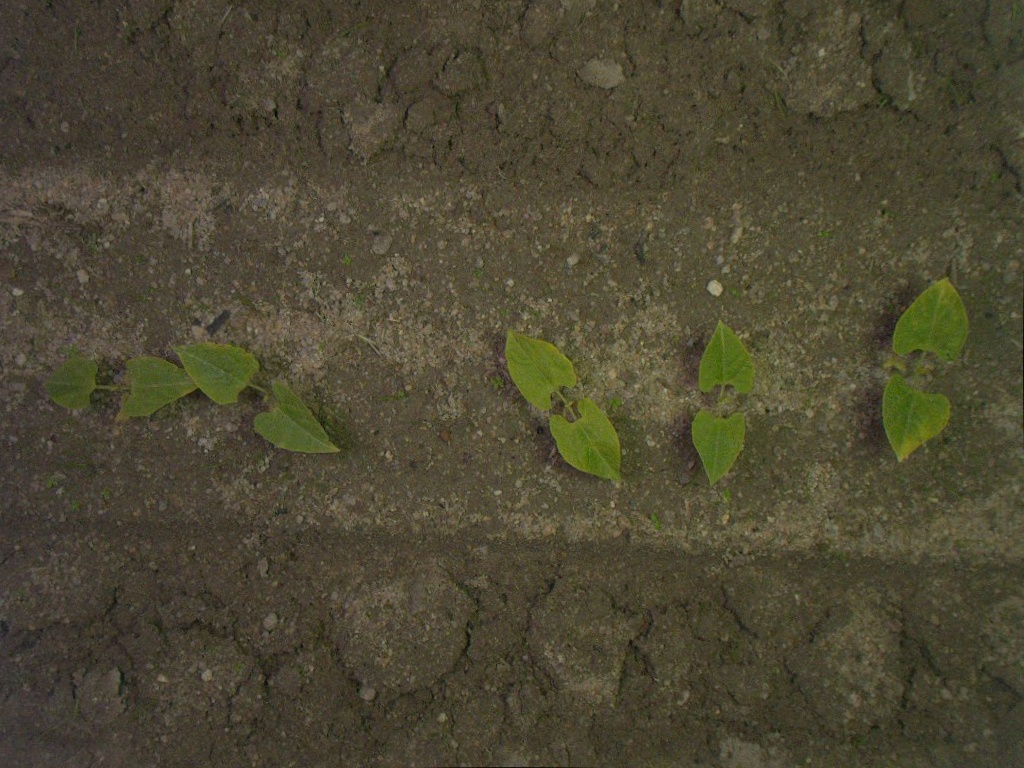
Crop: bean
Objects: stem_bean, stem_bean, stem_bean, stem_bean, stem_bean, bean, bean, bean, bean, bean